Photostat machine

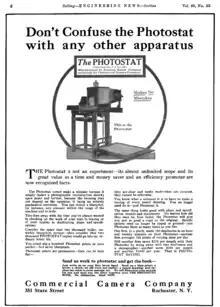
Commercial Camera Company Photostat advertisement in "Engineering News", 1913.

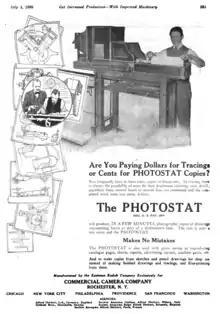
Commercial Camera Company Photostat advertisement in "American Machinist", 1920.

The growth of business during the Industrial Revolution created the need for a more efficient means of transcription than hand copying. Carbon paper was first used in the early 19th century. By the late 1840s copying presses were used to copy outgoing correspondence. One by one, other methods appeared. These included the "manifold writer", developed from Christoph Scheiner's pantograph and used by Mark Twain; copying baths; copying books; and roller copiers. Among the most significant of them was the Blue process in the early 1870s, which was mainly used to make blueprints of architectural and engineering drawings. Stencil duplicators (more commonly known as "Mimeograph machines") surfaced in 1874, and the Cyclostyle in 1891. All were manual and most involved messy fluids.